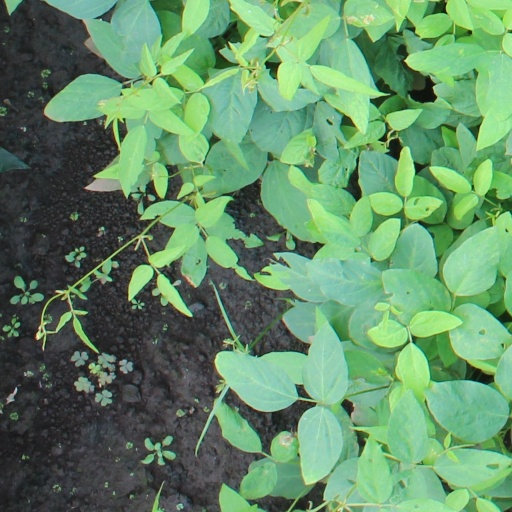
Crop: soybean